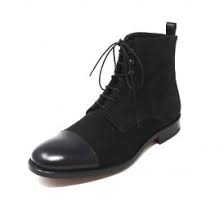
Waste category: shoes